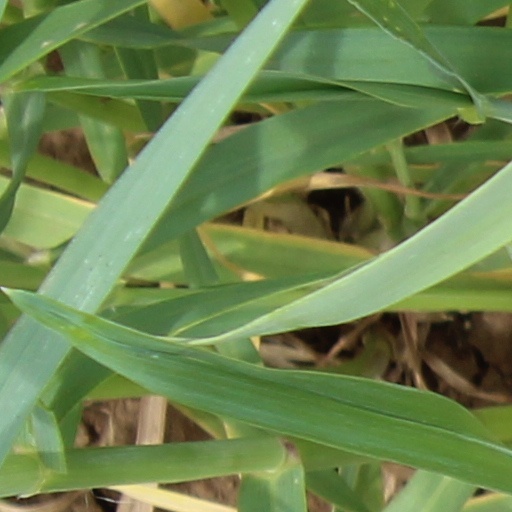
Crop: wheat